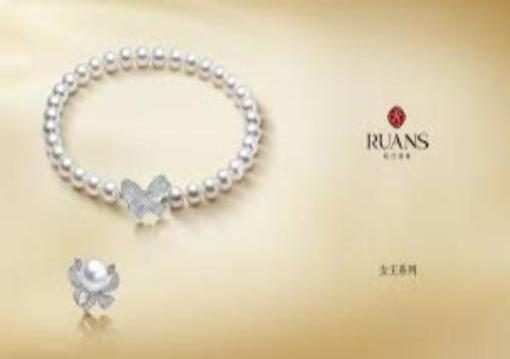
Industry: Clothes